Julie Haydon

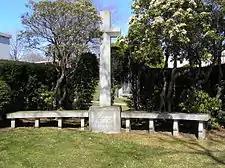
The grave of Julie Haydon and her husband, George Jean Nathan, in Gate of Heaven Cemetery

Haydon debuted on Broadway in 1935 in "Bright Star" by Philip Barry, which ran for only seven performances before closing. Her next Broadway production, "Shadow and Substance" by Paul Vincent Carroll, in which she played a saintly maid, was more successful, running for nine months in 1938. Next, in 1939, she created the role of the prostitute, Kitty Duval, in William Saroyan's Pulitzer Prize-winning "The Time of Your Life". She also starred in the 1942 Broadway production of Saroyan's play "Hello Out There". Haydon was the original Laura Wingfield in the first production of Tennessee Williams' "The Glass Menagerie" in 1945. Her final appearance on Broadway came in 1947's "Our Lan".